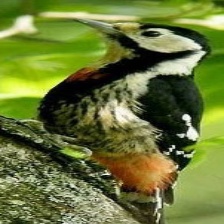
Species: DARJEELING WOODPECKER
Scientific name: DENDROCOPOS DARJELLENSIS